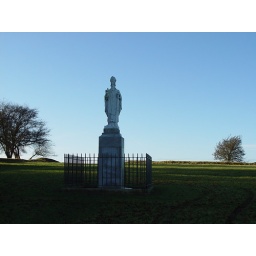
Out standing in his field